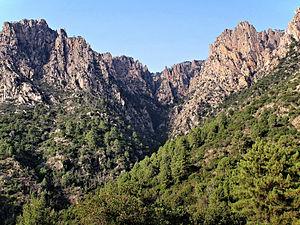
Murzo, Ouest Corse (Corse) - Vue des Punta di a Spusata (1 191 m) et Monte a u Capu (1 238 m)
Murzo est une commune française située dans la circonscription départementale de la Corse-du-Sud et le territoire de la collectivité de Corse. Elle appartient à l'ancienne piève de Sorroingiù, dans les Deux-Sorru.